Maria Selena Nurcahya

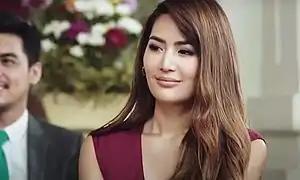
Maria acting on , NET. TV.

After the reign she decided to join Indonesian Basketball League as she grew up as a basketball player. Maria Selena made a debut in WNBL Indonesia with Surabaya Fever, then she signed with Merah Putih Predators Jakarta on her second season. She graduated and has a degree majoring Business in Bandung Institute of Technology. Recently, Maria Selena is working with Persatuan Bola Basket Indonesia and INASGOC for 2018 Asian Games. She is well known as an actress and TV presenter.